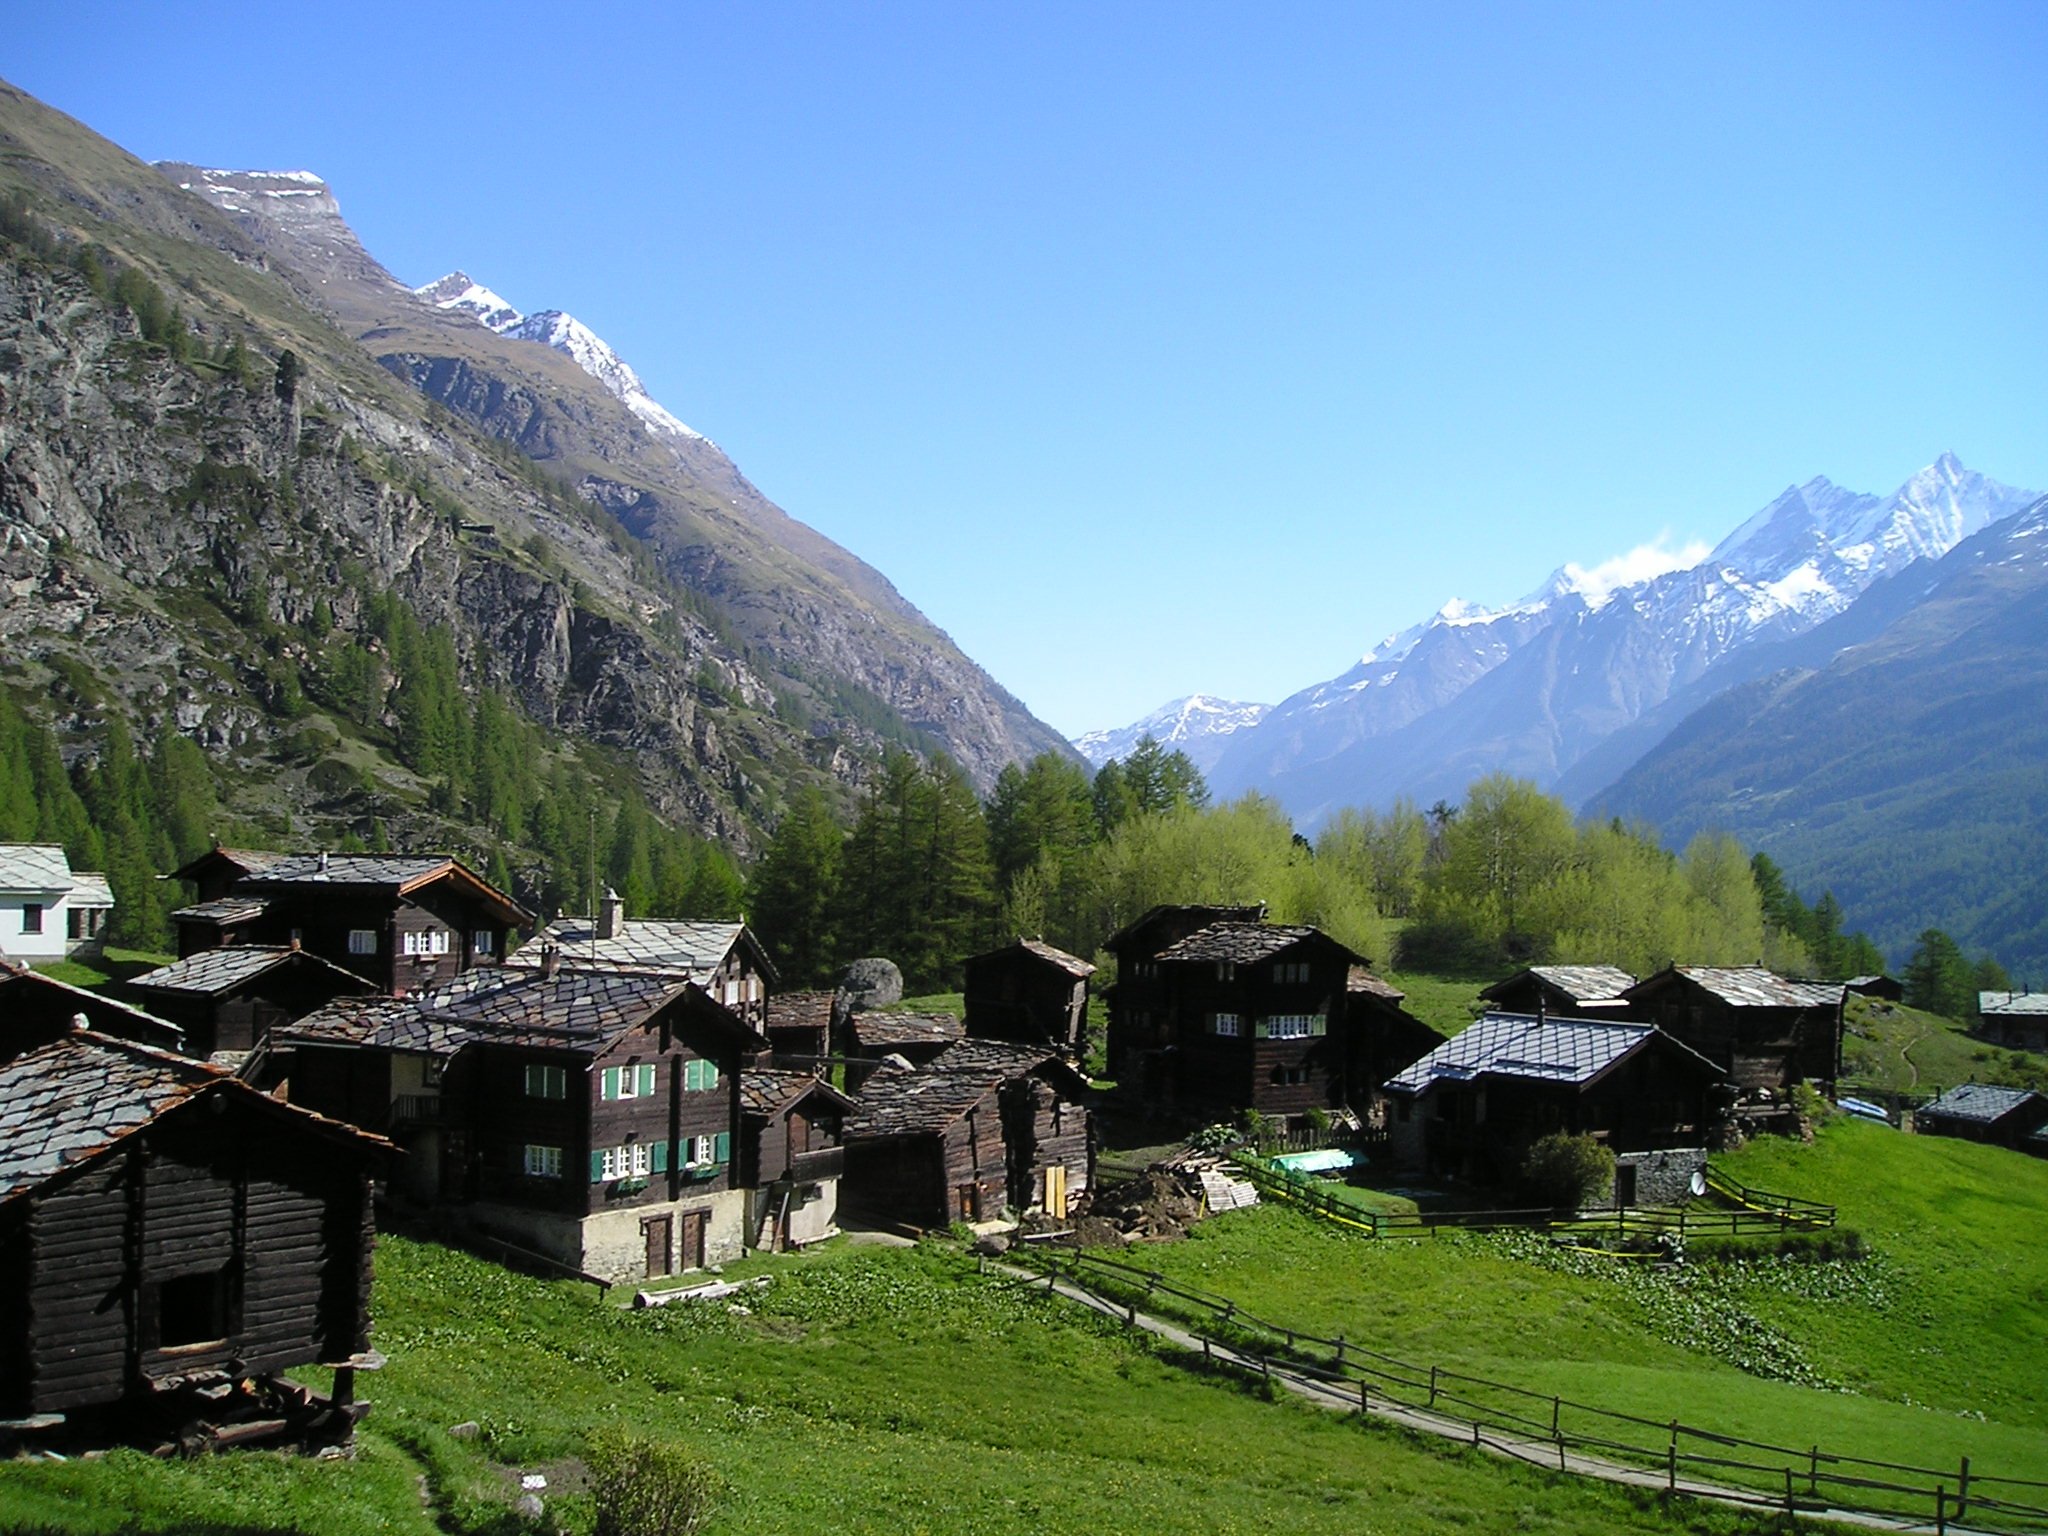
landscape, walking, mountain, hiking, meadow, hill, town, valley, mountain range, vacation, village, alpine, tourism, highland, mountains, alps, backpacking, plateau, switzerland, rural area, landform, cottages, mountain pass, zermatt, geographical feature, mountainous landforms